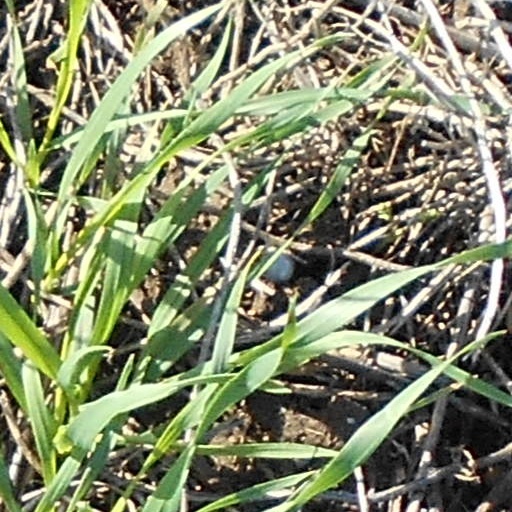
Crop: wheat